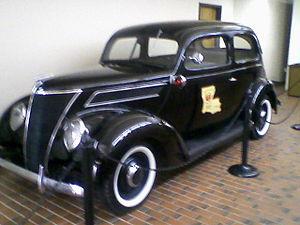
Le Louisiana State Police est le département de police de la Louisiane qui agit partout dans cet État. Son siège social est situé à Baton Rouge. Il a été créé pour protéger les vies, les biens et les droits constitutionnels des habitants de la Louisiane et est officiellement connu comme le Bureau de la police d'État.